Laboratory scissor jack

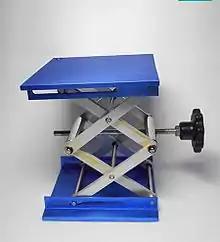
Manual laboratory scissor jack (side view)

The manual laboratory scissor jack works mechanically by having a central screw connected to the central piece of metal between two layers of crossing metal pieces. The screw performs the same task as screws in hydraulic car lift, supporting the metal pieces in withstanding the oppressing weight. Turning the screw increases and decreases the angle between the metal pieces, resulting in extension and contraction of the platform height.